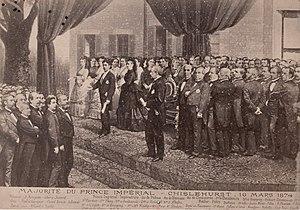
""Majorité du Prince impérial. Chislehurst. 16 mars 1874""."
Gustave Achille Laviarde, né le 17 novembre 1841 à Reims et mort le 16 mars 1902 à Paris, est un aventurier français, devenu prétendant au trône du royaume d'Araucanie et de Patagonie sous le nom d'Achille Iᵉʳ, succédant à Antoine de Tounens, dont il était l'ami et le secrétaire.